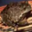
Label: frog